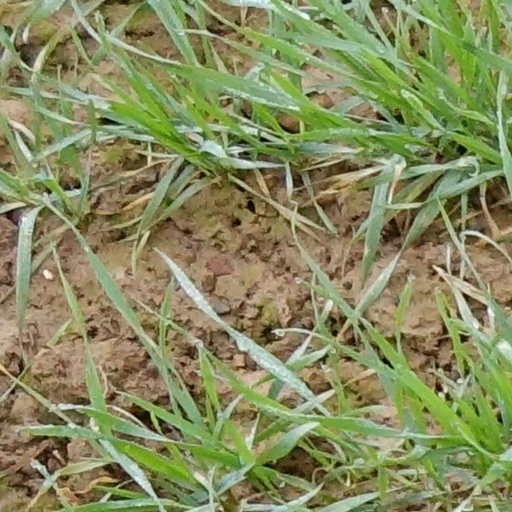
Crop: wheat